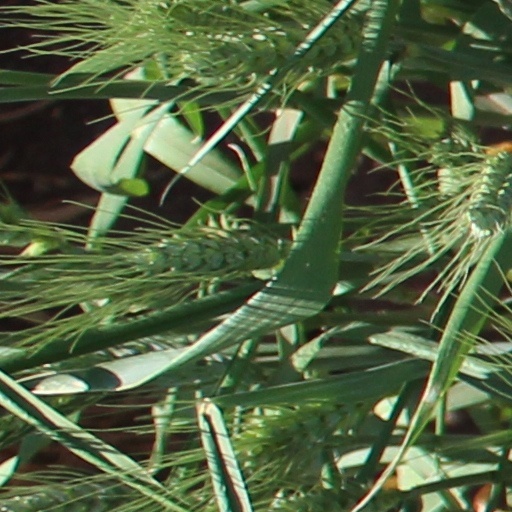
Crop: wheat